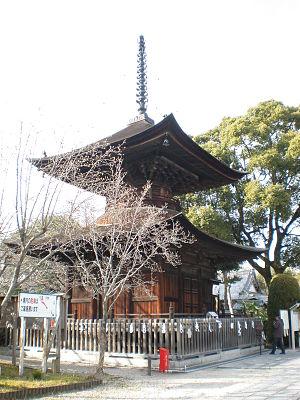
Un tahōtō est une forme de pagode japonaise trouvée principalement dans les temples bouddhistes des écoles Shingon et Tendai du bouddhisme Vajrayana. Cette forme est unique parmi les pagodes car elle comprend un nombre pair d'étages. Le second étage a une balustrade et semble habitable mais est néanmoins inaccessible et n'offre aucun espace utile. Son nom renvoie à Prabhutaratna, représenté assis dans une « pagode ornée de nombreux bijoux » dans le onzième chapitre du Sūtra du Lotus. Avec une partie inférieure carrée et une partie supérieure cylindrique, un toit « en jupe » mokoshi, un toit pyramidal et un épi de faîtage, le tahōtō ou le plus grand daitō est un des shichidō garan d'un temple Shingon. Après l'époque de Heian, la construction des pagodes décline en général et les nouveaux tahōtō se font rares. Six exemples, dont celui de Ishiyama-dera est le plus ancien, ont été désignés Trésor national.